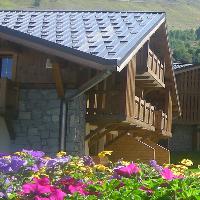
Weather: sun or clear